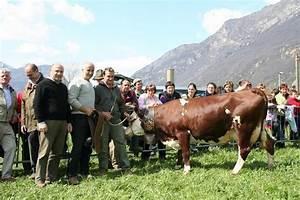
cow